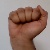
The image shows a hand gesture representing the letter 'A' in Indian Sign Language.